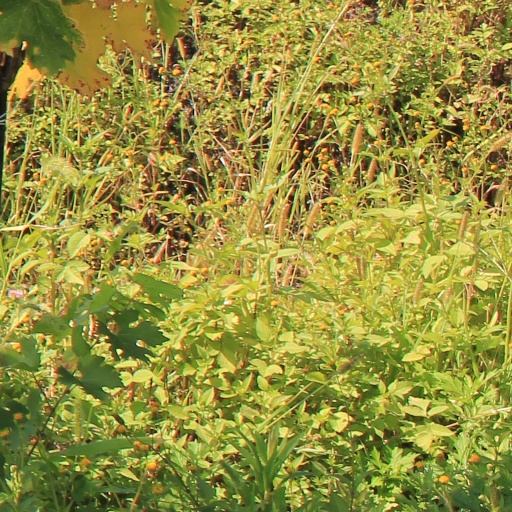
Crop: grape